British Columbia Highway 101

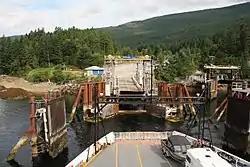
Ferry Terminal on Highway 101 at Saltery Bay

The northern land section of Highway 101 curves its way along the Malaspina Strait through the hamlets of Stillwater and Lang Bay. It then enters the small city of Powell River forming its main street. It then crosses a narrow bridge over Powell Lake and soon enters the Tla'amin Nation Reservation. From there the highway downgrades to nothing more than a small rural road for the last to the community of Lund, where the highway ends at a boat ramp and dock for the Savary Island water taxi.